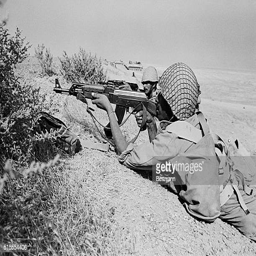
soldiers are on guard alongside the main highway leading into a city